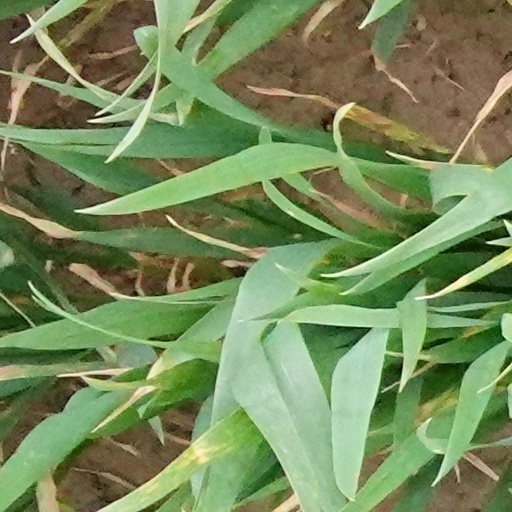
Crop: wheat